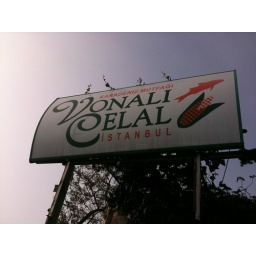
Crap food, tour bus trap. Don't eat here while in Istanbul. Vonali Celal. Ear fish market.